Nurmi (district)

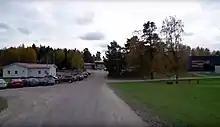
A kindergarten ("left") and the Tampere Christian School in Nurmi

Nurmi is a statistical area of Tampere, Finland, located about ten kilometers northeast of the city center. Nurmi is bordered on the west by Lake Näsijärvi, on the east by the Kangasala town, on the south by Olkahinen and on the north by Sorila and Aitoniemi. At the end of 2014, Nurmi had 360 inhabitants. Until 1965, Nurmi belonged to the municipality of Aitolahti before the municipality was incorporated into Tampere. Initially, Nurmi also formed its own urban area, but today it has merged into the Tampere urban area.